WOUGNET

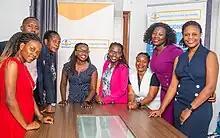
WOUGNET staff at the secretariat

Women of Uganda Network (WOUGNET) also known as "Women of Uganda Network Development Limited" is Ugandan non-governmental organization that aids women and women's organisations in the use and access of information and communication technologies (ICTs) to share information and address issues their concerns such as gender norms, advocating for their rights and building communities and businesses through education.